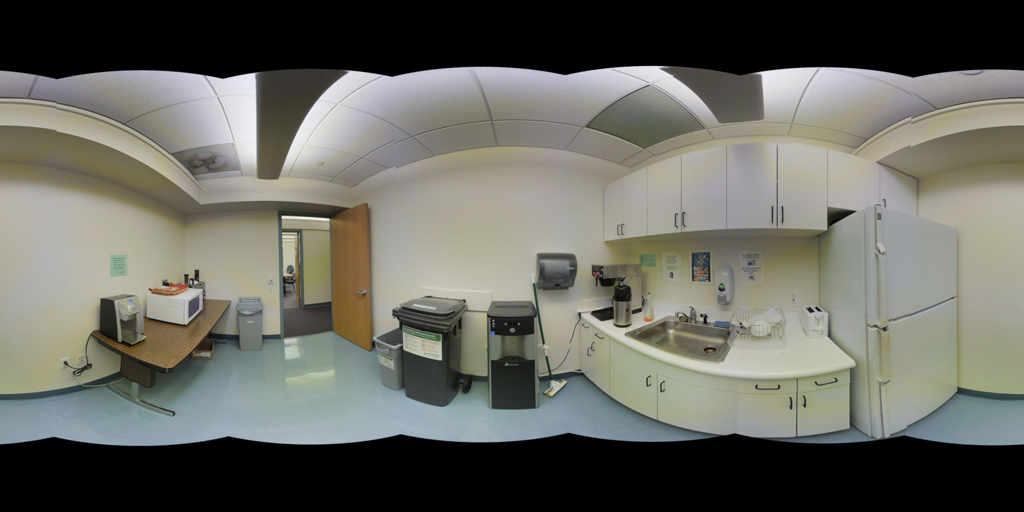
Referred object: the white refrigerator

Referred object: turn slightly right toward the sink

Referred object: the paper towel dispenser